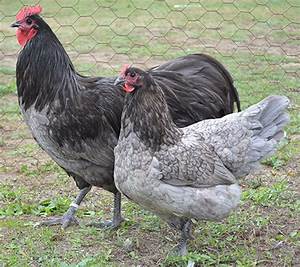
Label: gallina